Shin'etsu region

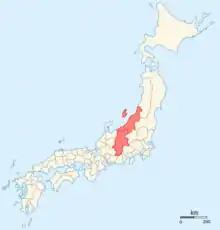
Shin'etsu Chihō highlighted

The area encompasses the old provinces of Shinano and Echigo. Though the name is a combination of those two provinces, the region also contains Sado Island from Sado Province. It is located in the modern-day prefectures of Nagano and Niigata.